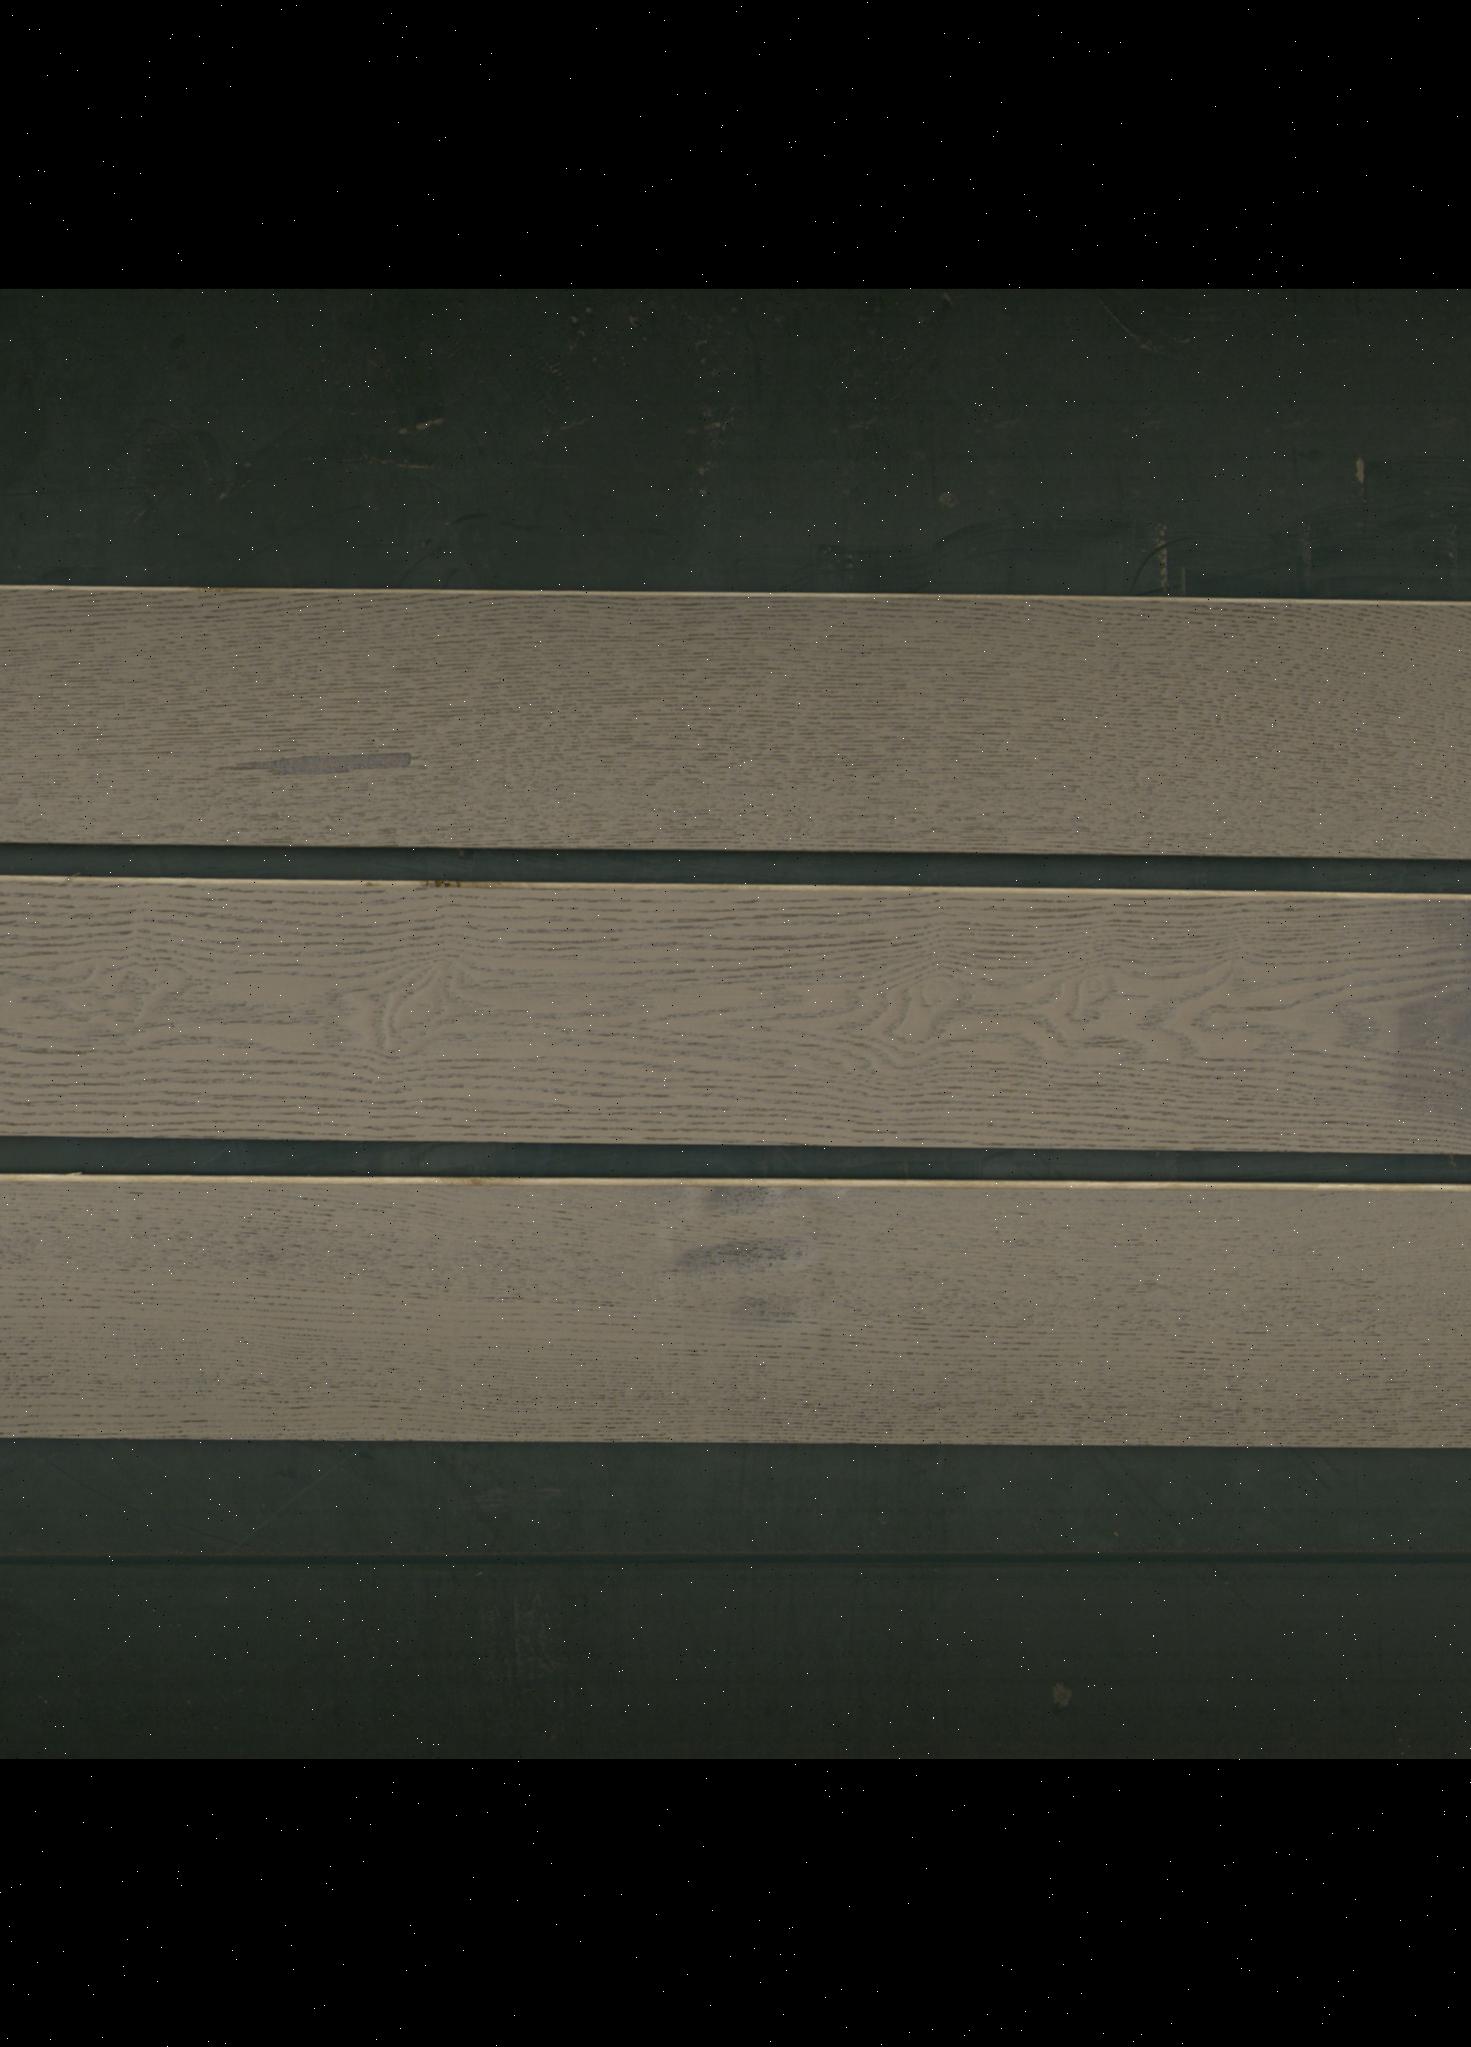
Label: mixers